Juan R. Escudero (municipality)

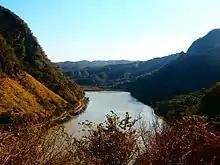
General Ambrosio Figueroa (La Venta) dam.

In 2005, the INEGI registered 33 localities in Juan R. Escudero. The largest are as follows: